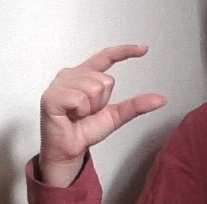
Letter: dal